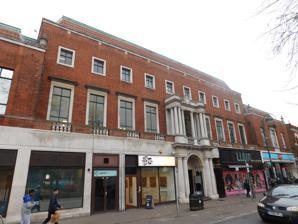
Building: Leytonstone Library
Country: United Kingdom
Year built: 1934
Leystonstone Library Leytonstone Library, viewed from Church Lane Location Leytonstone , Waltham Forest, England Type Public Library Established 1934 ; 91 years ago ( 1934 ) Architect(s) James Ambrose Dartnall Collection Items collected 19,000 books Other information Parent organization Waltham Forest Libraries Website walthamforest .gov .uk /content /leytonstone-library-plus Leytonstone Library is a public library in Leytonstone , London and a grade II* listed building . The library was built in 1934 for Leyton Urban District Council , and is now managed by the London Borough of Waltham Forest . The building's ground floor is let out to retail units with the library on the floor above, which allowed for the construction of a much larger building than would have otherwise been possible. This makes Leytonstone Library an early example of a library being constructed as part of multi-function buildings with both municipal and commercial services, according to Historic England who describe it as " a suburban branch library of considerable architectural ambition ". Crest above library entrance The front of the building and its entrance lobby, however, was still built in a grand art deco style under the instruction of librarian of the borough, Edward Sydney, with the intention that it should " reflect the pride of the local authority in its library service ". Photographs of Leystonstone Library commissioned by the Ministry of Information, now archived by the Imperial War Museum . During the Second World War, The British Ministry of Information commissioned a series of photographs of the library's interior showing patrons freely browsing the catalogues for use in war propaganda to show a stark contrast with Nazi book-burning , making the library a symbol of freedom and democracy. Following a £1.5 million investment from Waltham Forest Borough Council and an 11-month closure ending in September 2015, the library's facilities now include a theatre hall, upgraded ICT facilities and faster wi-fi, and dedicated sections for adults, teens and children. Designations Listed Building – Grade II* Designated 28 April 2014 Reference no. 1418380 References